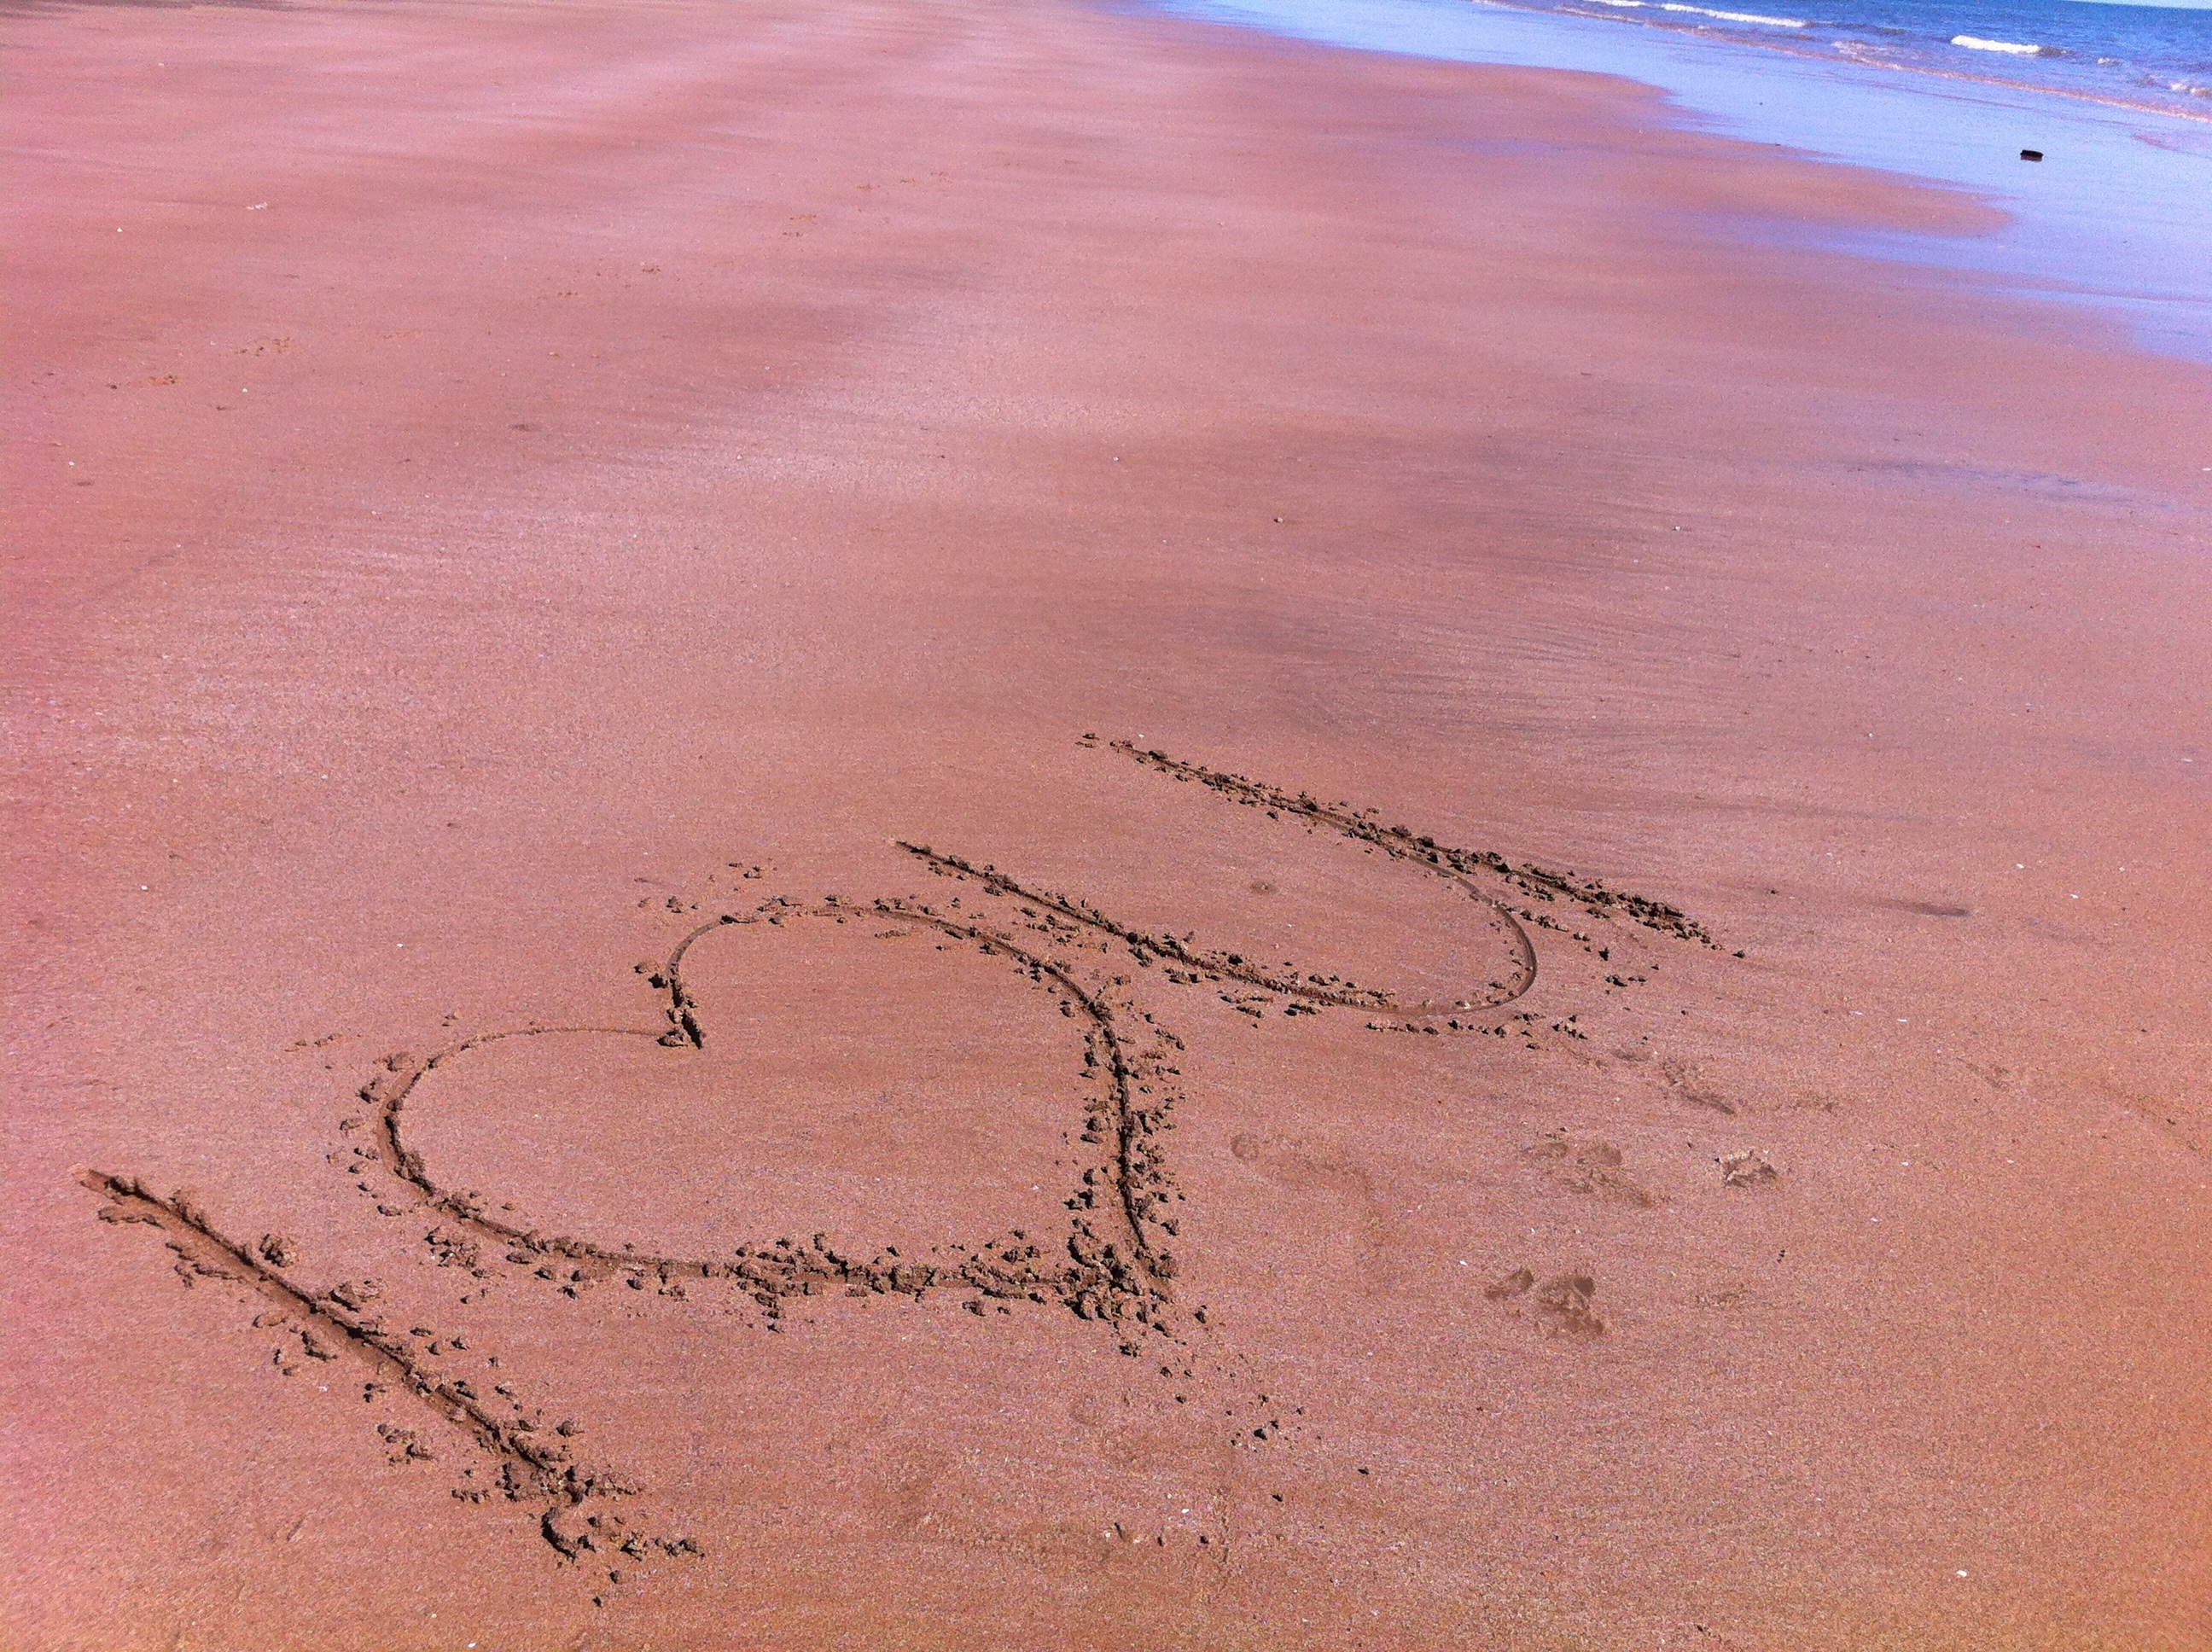
writing, beach, sea, sand, wave, love, line, soil, material, message, shape, i love you, natural environment, aeolian landform, atmosphere of earth